Yūkarigaoka

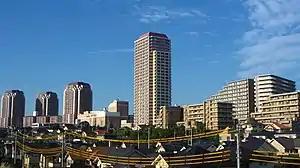
High-rise apartments in Yukarigaoka

While the name "Yūkarigaoka" translates literally as “eucalyptus hill”, Australian "Eucalyptus" trees do not occur in the area naturally.